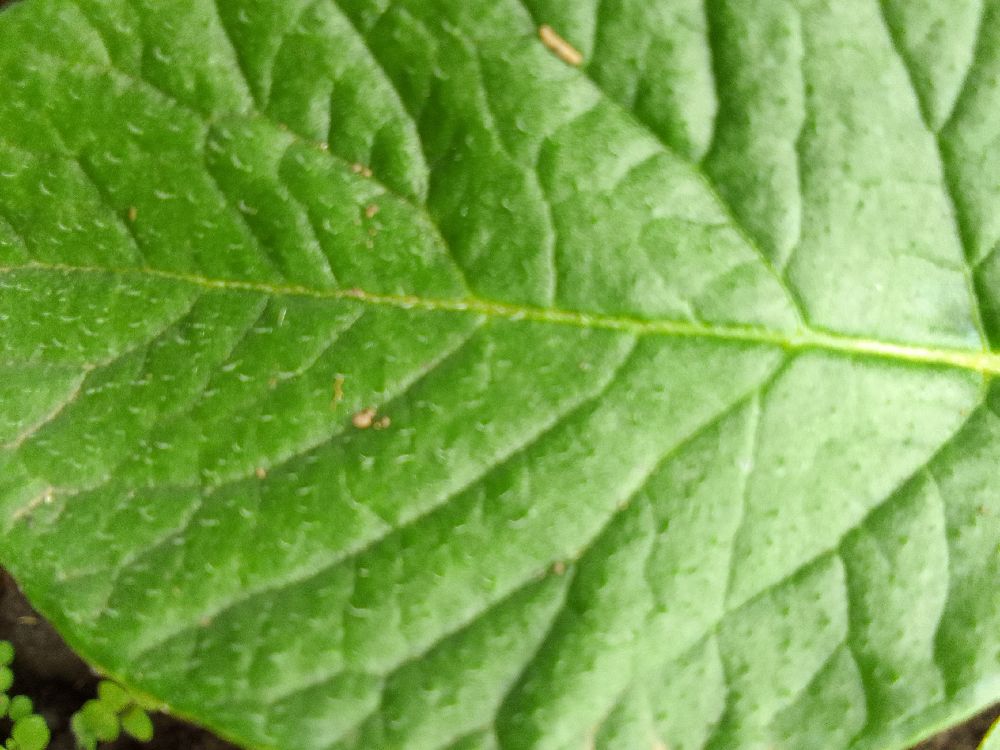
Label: Healthy